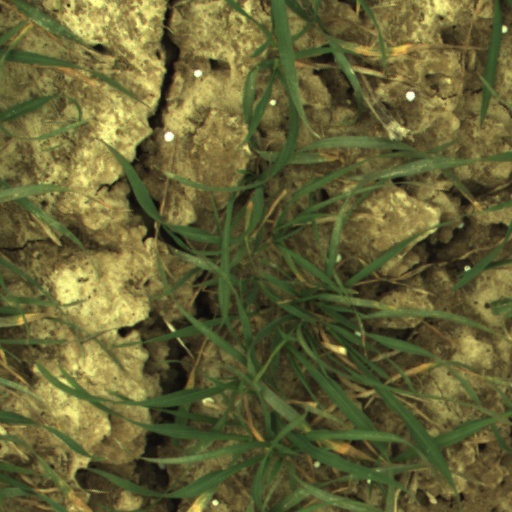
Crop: wheat